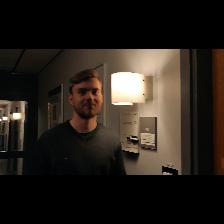
Label: Human